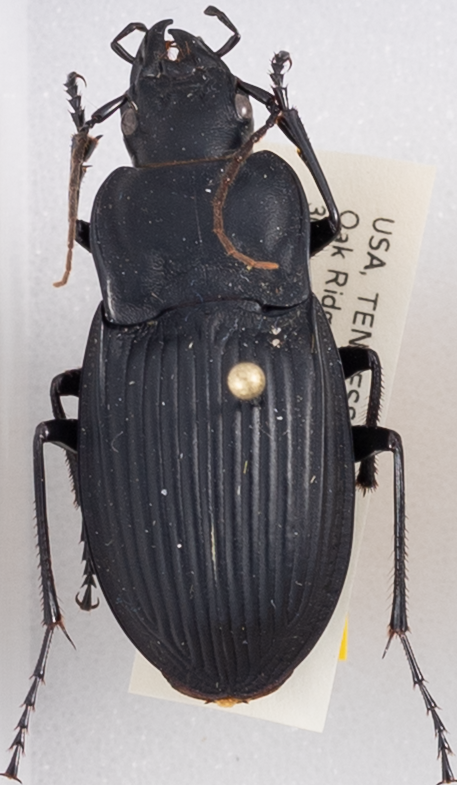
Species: Dicaelus dilatatus sinuatus
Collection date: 2018-05-24
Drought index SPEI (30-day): -1.832
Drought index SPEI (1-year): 0.484
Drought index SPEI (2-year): -0.32